Hindu Mela

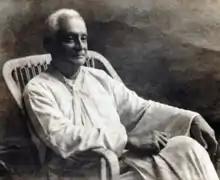
A black and white picture of a man sitting in a chair dressed in a white robe

In 1867, the National Paper published the "Prospectus of a Society for the Promotion of National Feeling among the Educated Natives of Bengal" by Rajnarayan Basu. Inspired by this booklet, Nabagopal Mitra and Debendranath Tagore collaborated with Basu and Manomohan Bose to found the Hindu mela in 1867. The mela was initially called the "Chaitra Mela" because it was celebrated on the last day of Chaitra, the last month of the Bengali calendar. The founding of the mela was financially supported by the Tagore family of Jorashako, some of whom were involved in organising and promoting the event. Certain members of the family recited poetry and composed songs for the mela.